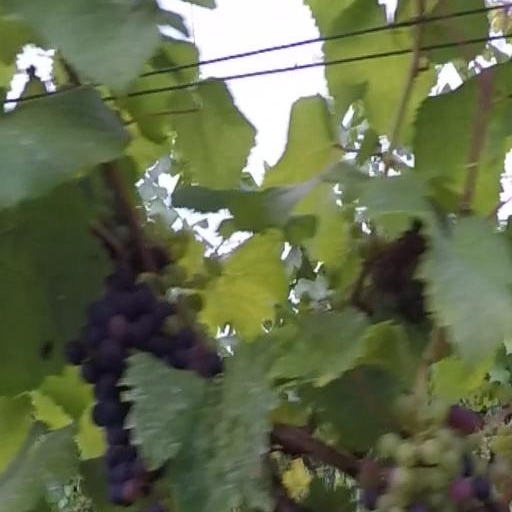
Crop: grape